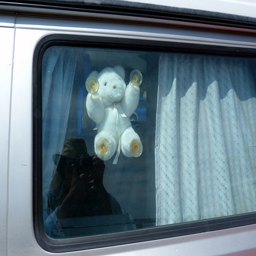
A white teddy bear suctioned to a window of a vehicle
A teddy bear stuck to the side of a vehicle.
A stuffed animal that is attached to a window of a car.
A WHITE KLING ON BEAR ON THE WINDOW OF AN AUTOMOBILE.
A stuffed bear that is against the glass.